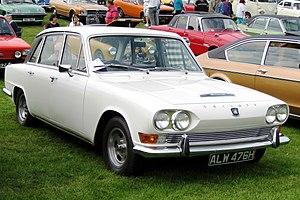
La Triumph 2000, Triumph 2.5 PI et Triumph 2500 sont trois variantes du même modèle de berline produites par le constructeur automobile britannique Triumph de 1963 à 1977 et dessinées par le carrossier italien Giovanni Michelotti. Elles sont équipées d'un moteur à 6 cylindres en lignes, alimenté par deux carburateurs ou, dans le cas de la 2.5 PI par un système d'injection mécanique Lucas.